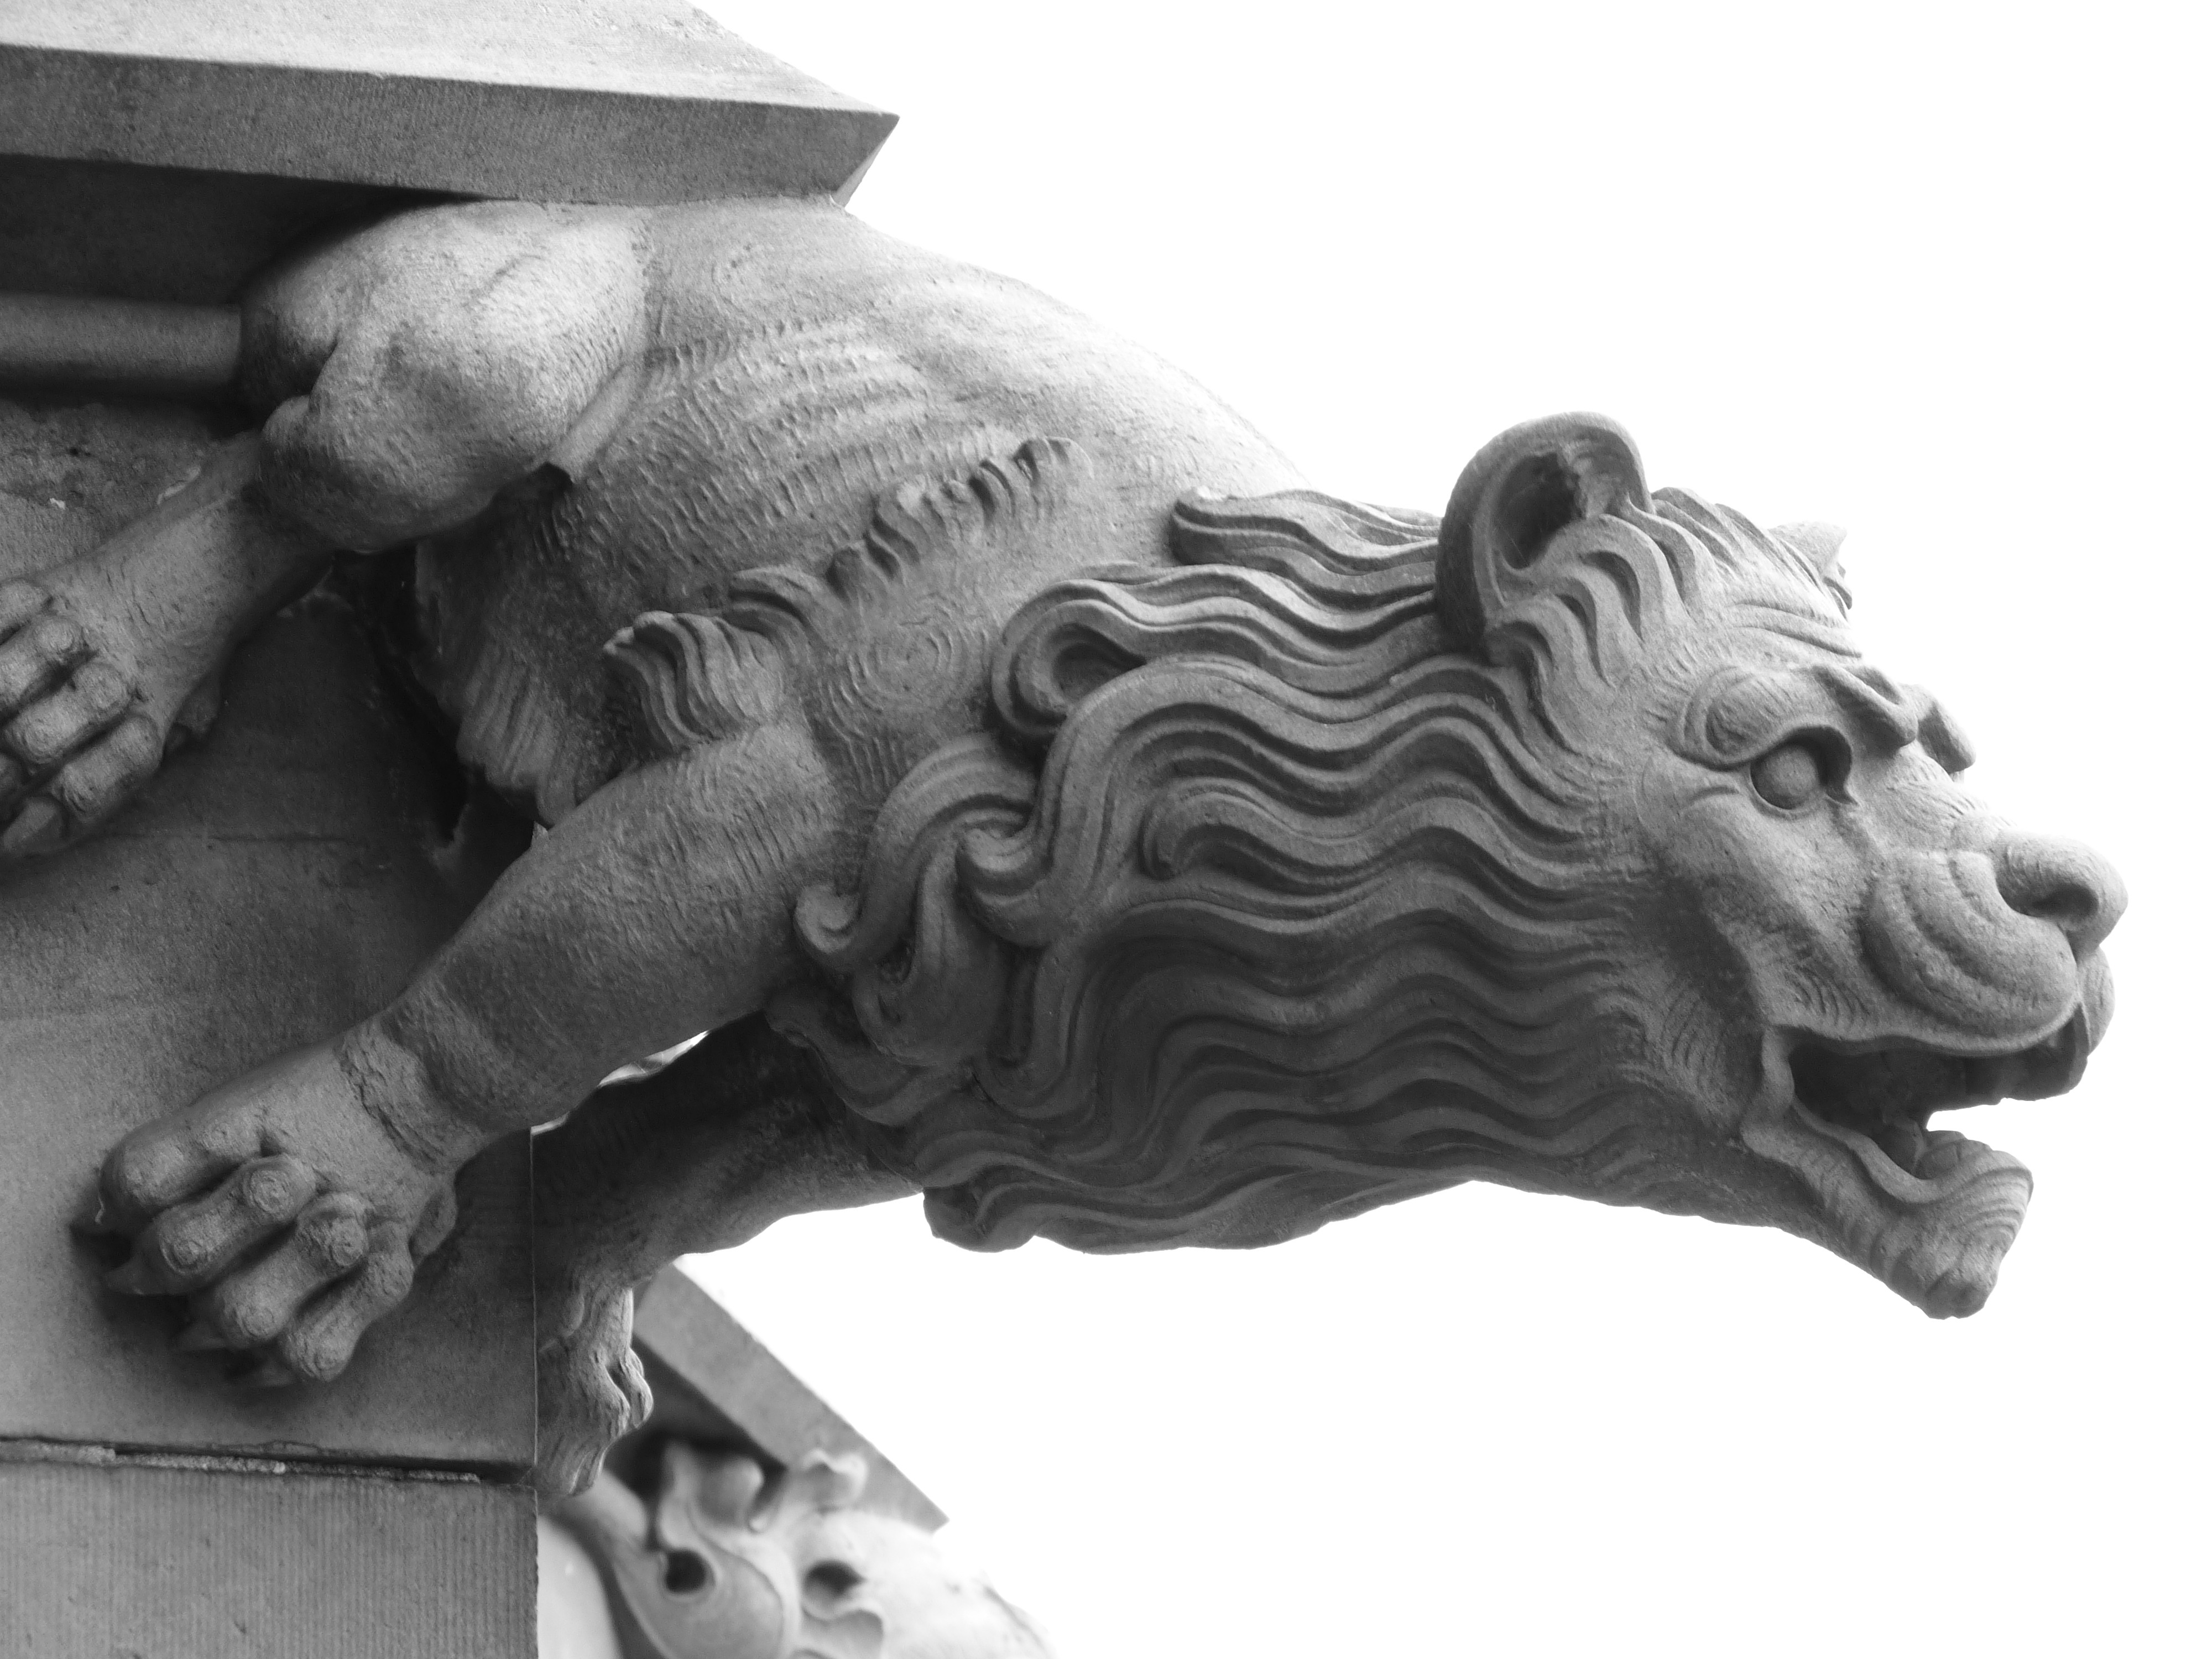
water, black and white, stone, monument, statue, monochrome, lion, drainage, gargoyle, sculpture, art, sketch, drawing, head, carving, ulm, mythical creatures, stone carving, munster, monochrome photography